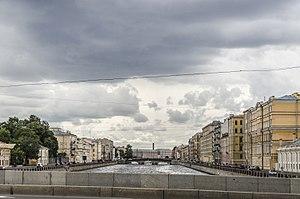
Le pont Oboukhov ou pont Oboukhovski est un pont de Saint-Pétersbourg, en Russie. Il relie la perspective Moskovski à travers la rivière Fontanka.